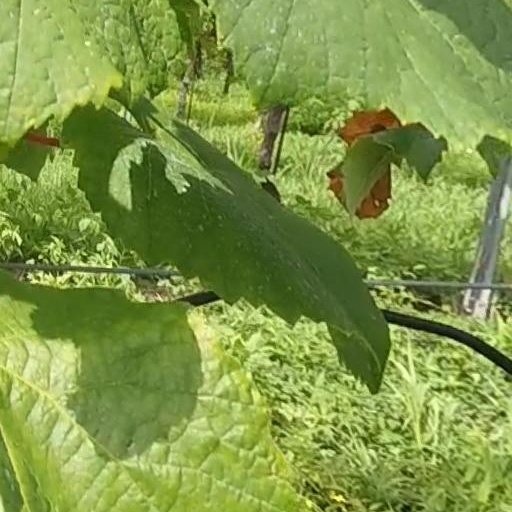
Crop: grape